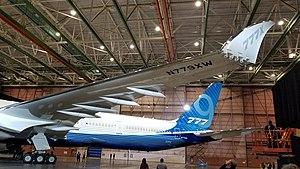
Le Boeing 777X est un avion de ligne biréacteur à fuselage large en cours de développement par la société Boeing destiné à succéder au modèle Boeing 777. Il devait effectuer son premier vol le 13 mars 2019 mais a été annulé en raison d’un problème sur l'un des réacteurs. Le premier décollage a finalement lieu le 25 janvier 2020 à 10:09 PST.